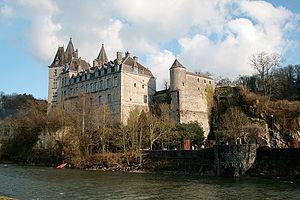
Château des comtes d'Ursel et anciennes murailles d'enceinte de la ville de Durbuy